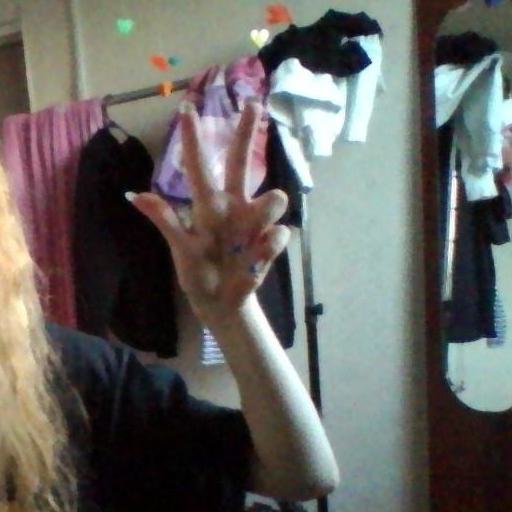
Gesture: three2